Bill Lee (Tennessee politician)

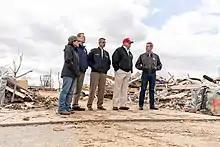
Governor Lee (far right) tours a tornado ravaged neighborhood in Cookeville in 2019.

In July 2019, Lee toured damage in West Tennessee inflicted by flooding from the remnants of Hurricane Barry. A series of tornadoes in Tennessee on March 2–3, 2020, killed 25 people and injured 150. Lee oversaw the state recovery efforts and surveyed the damage in Nashville, visiting Germantown, Tennessee State University, and Cookeville.